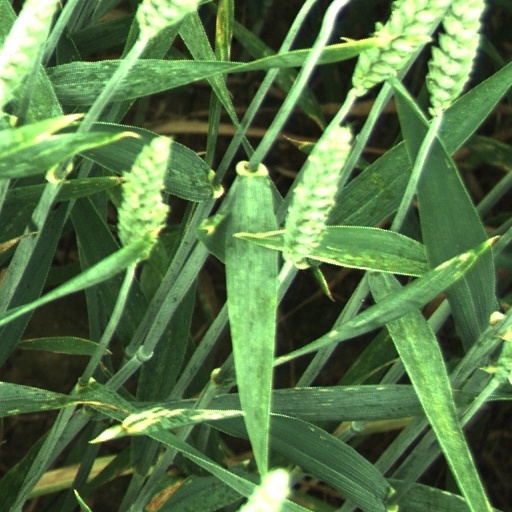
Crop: wheat